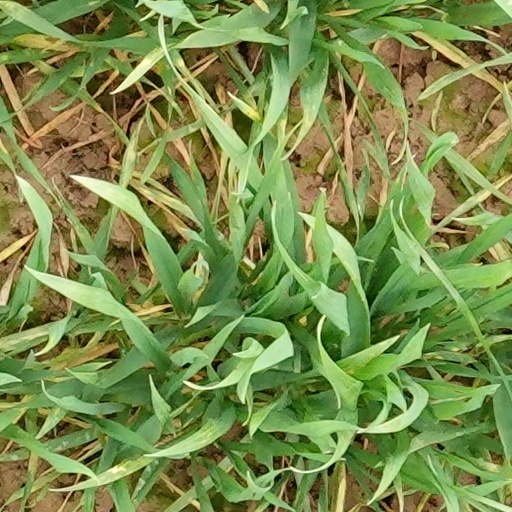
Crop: wheat